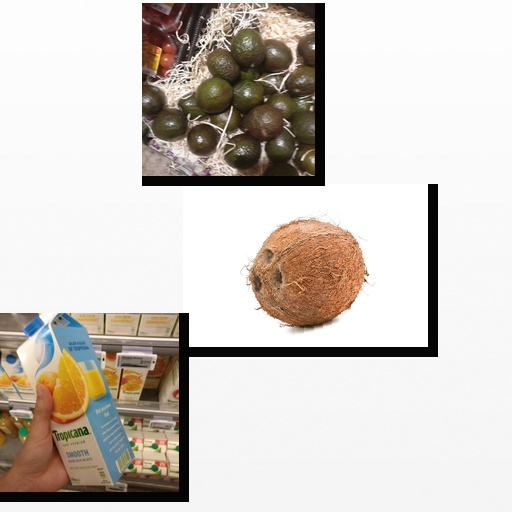
Food items: coconut, avocado, mixed_juice